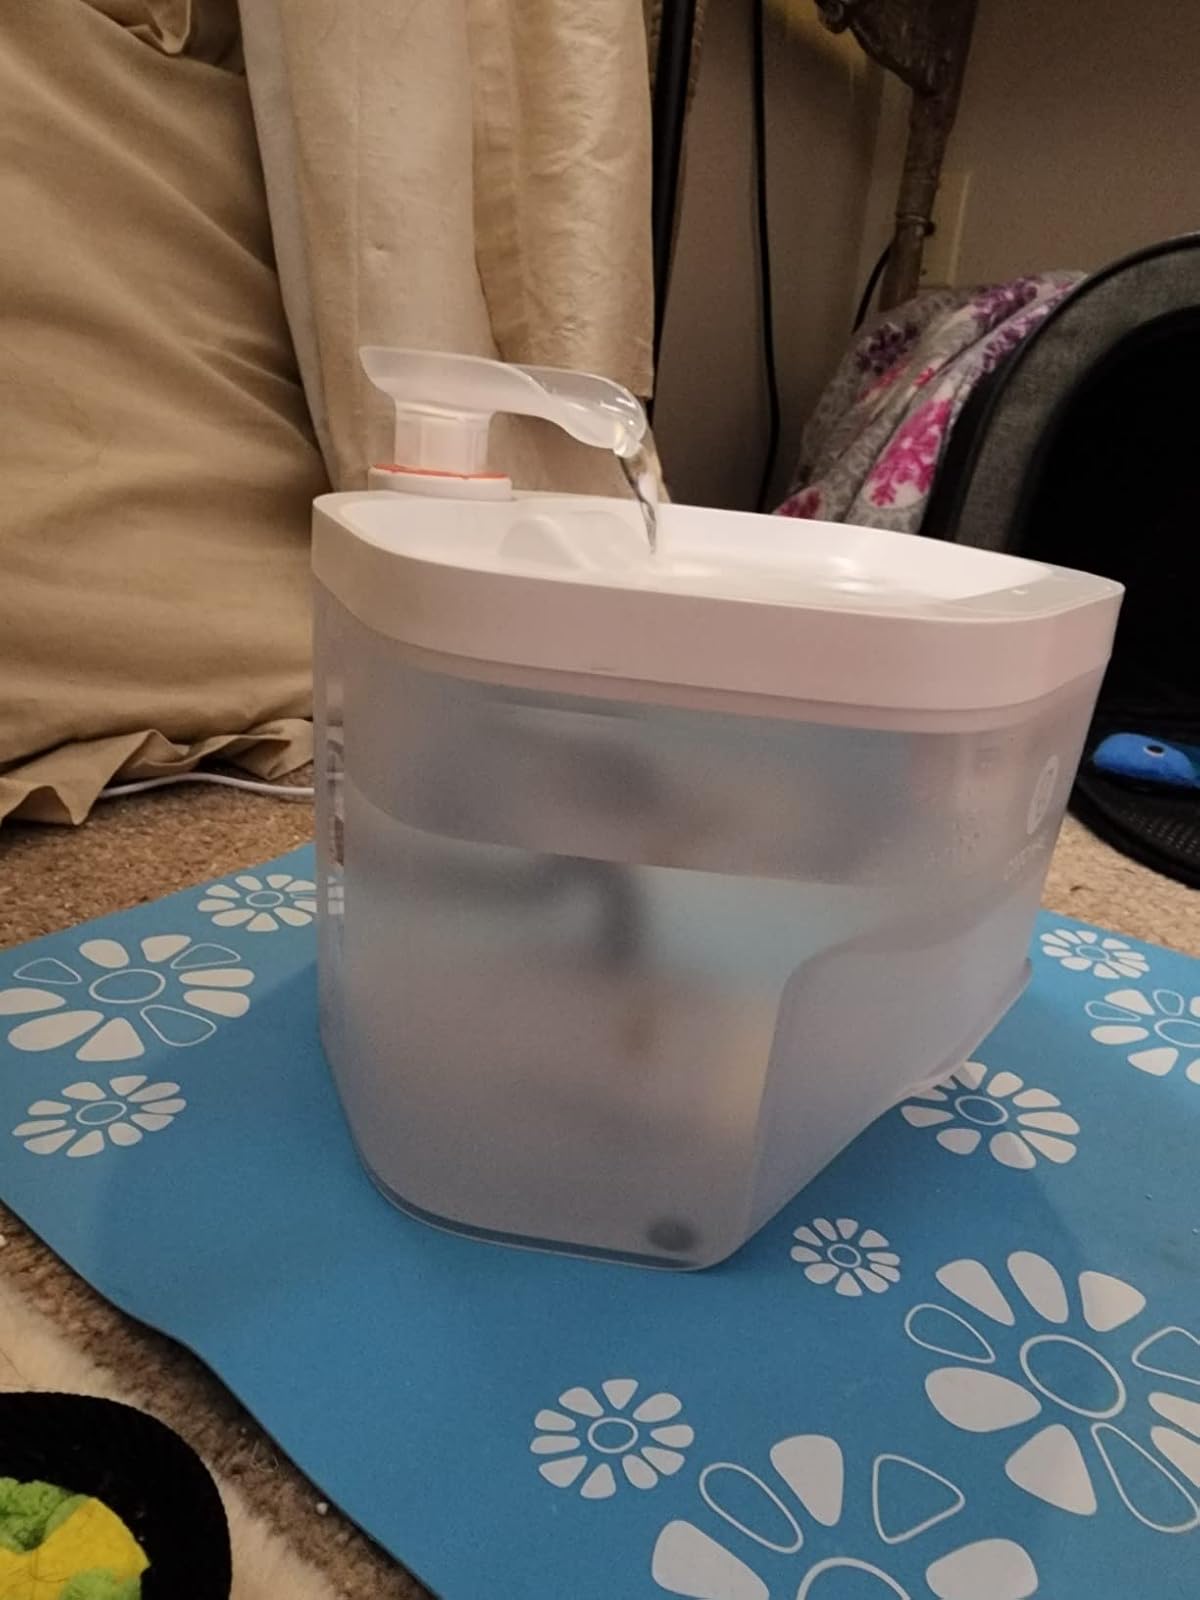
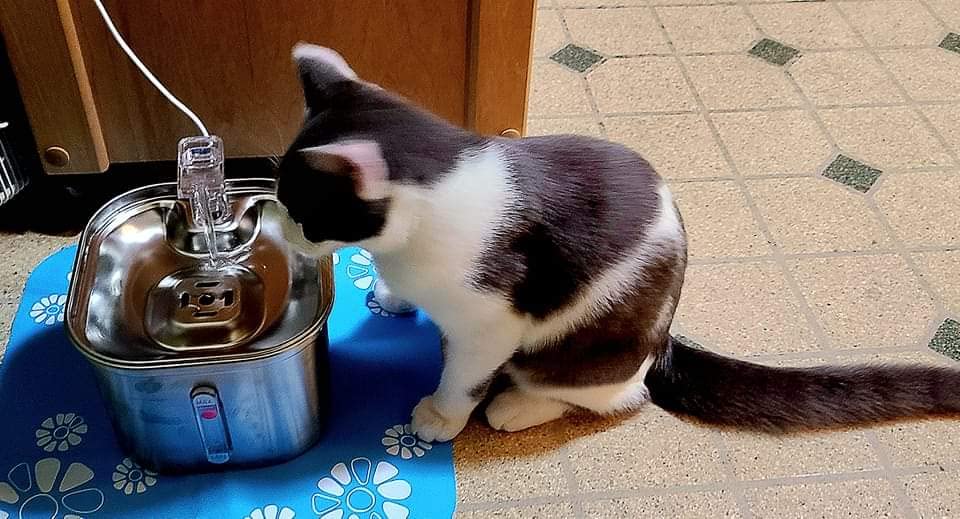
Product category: items_bowl
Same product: no